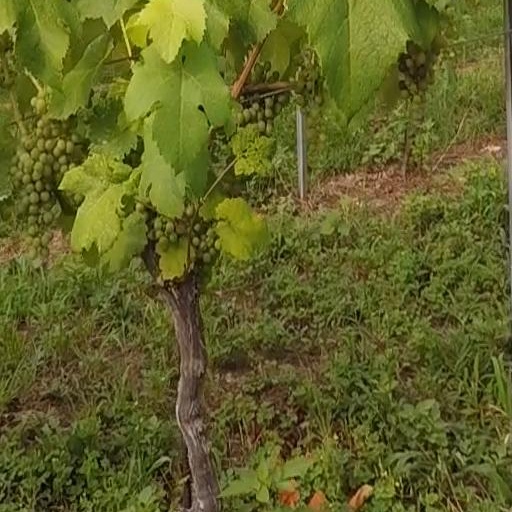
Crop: grape